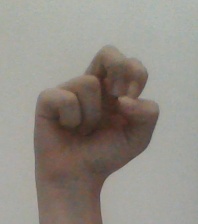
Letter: gaaf